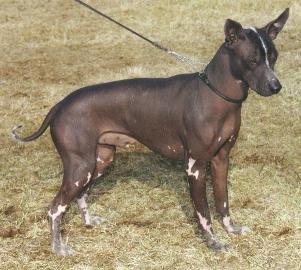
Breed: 220-n000069-Mexican_hairless